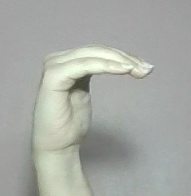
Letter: haa